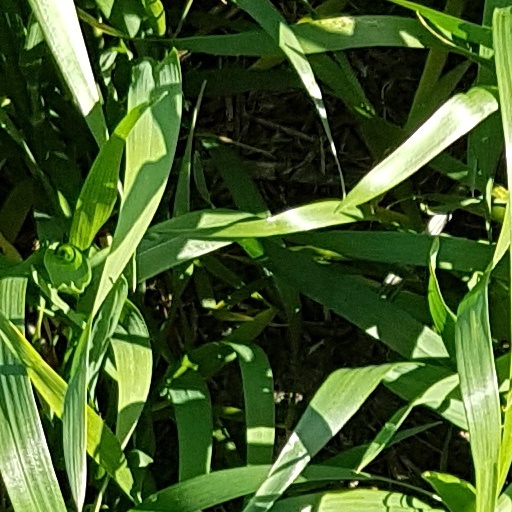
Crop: wheat